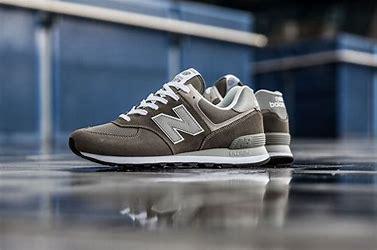
Brand: New
Model: Balance New Balance 574 Series